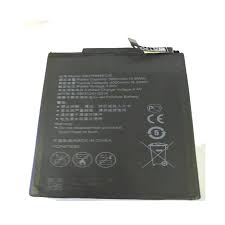
Waste category: battery